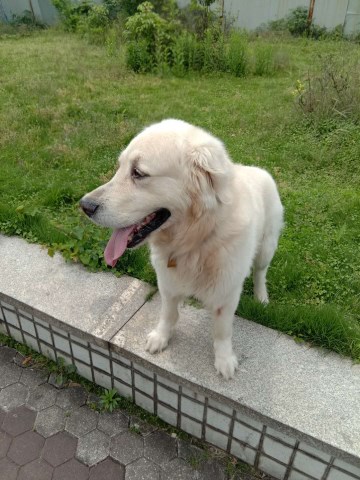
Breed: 5355-n000126-golden_retriever